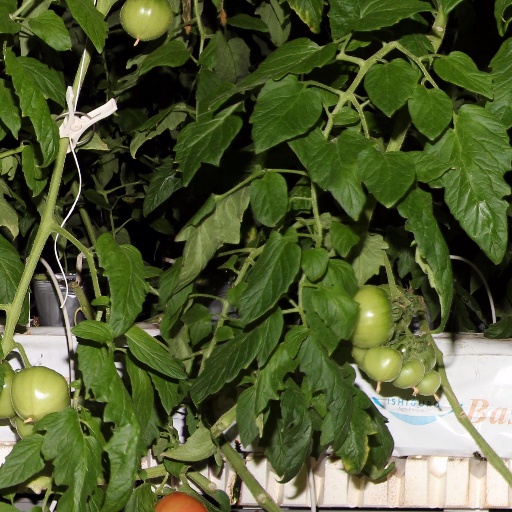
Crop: tomato